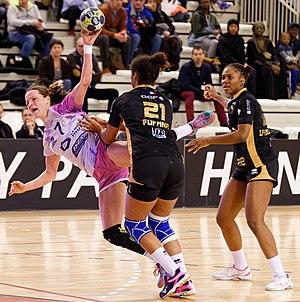
Rencontre entre Issy Paris Hand et Dijon. A Issy Les Moulineaux, le 25 février 2018.
Helena Ryšánková, née le 19 novembre 1992 à Prague, est une joueuse internationale tchèque de handball, évoluant au poste d'arrière droite.